Disturbance (1942 film)

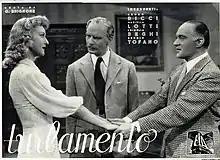

Disturbance is a 1942 Italian drama film directed by Guido Brignone and starring Renzo Ricci, Mariella Lotti and Luisella Beghi. It was shot at the Cinecittà Studios in Rome. The film's sets were designed by the art director Guido Fiorini.